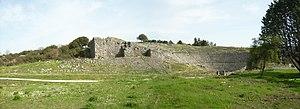
Dodone est un sanctuaire oraculaire dédié à Zeus et à la Déesse-Mère, révérée sous le nom de Dioné. Les prêtres et les prêtresses du bosquet sacré interprétaient le bruissement des feuilles de chêne sous le vent.